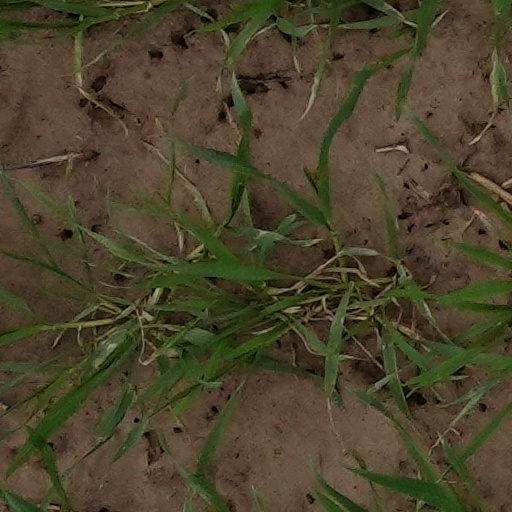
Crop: wheat